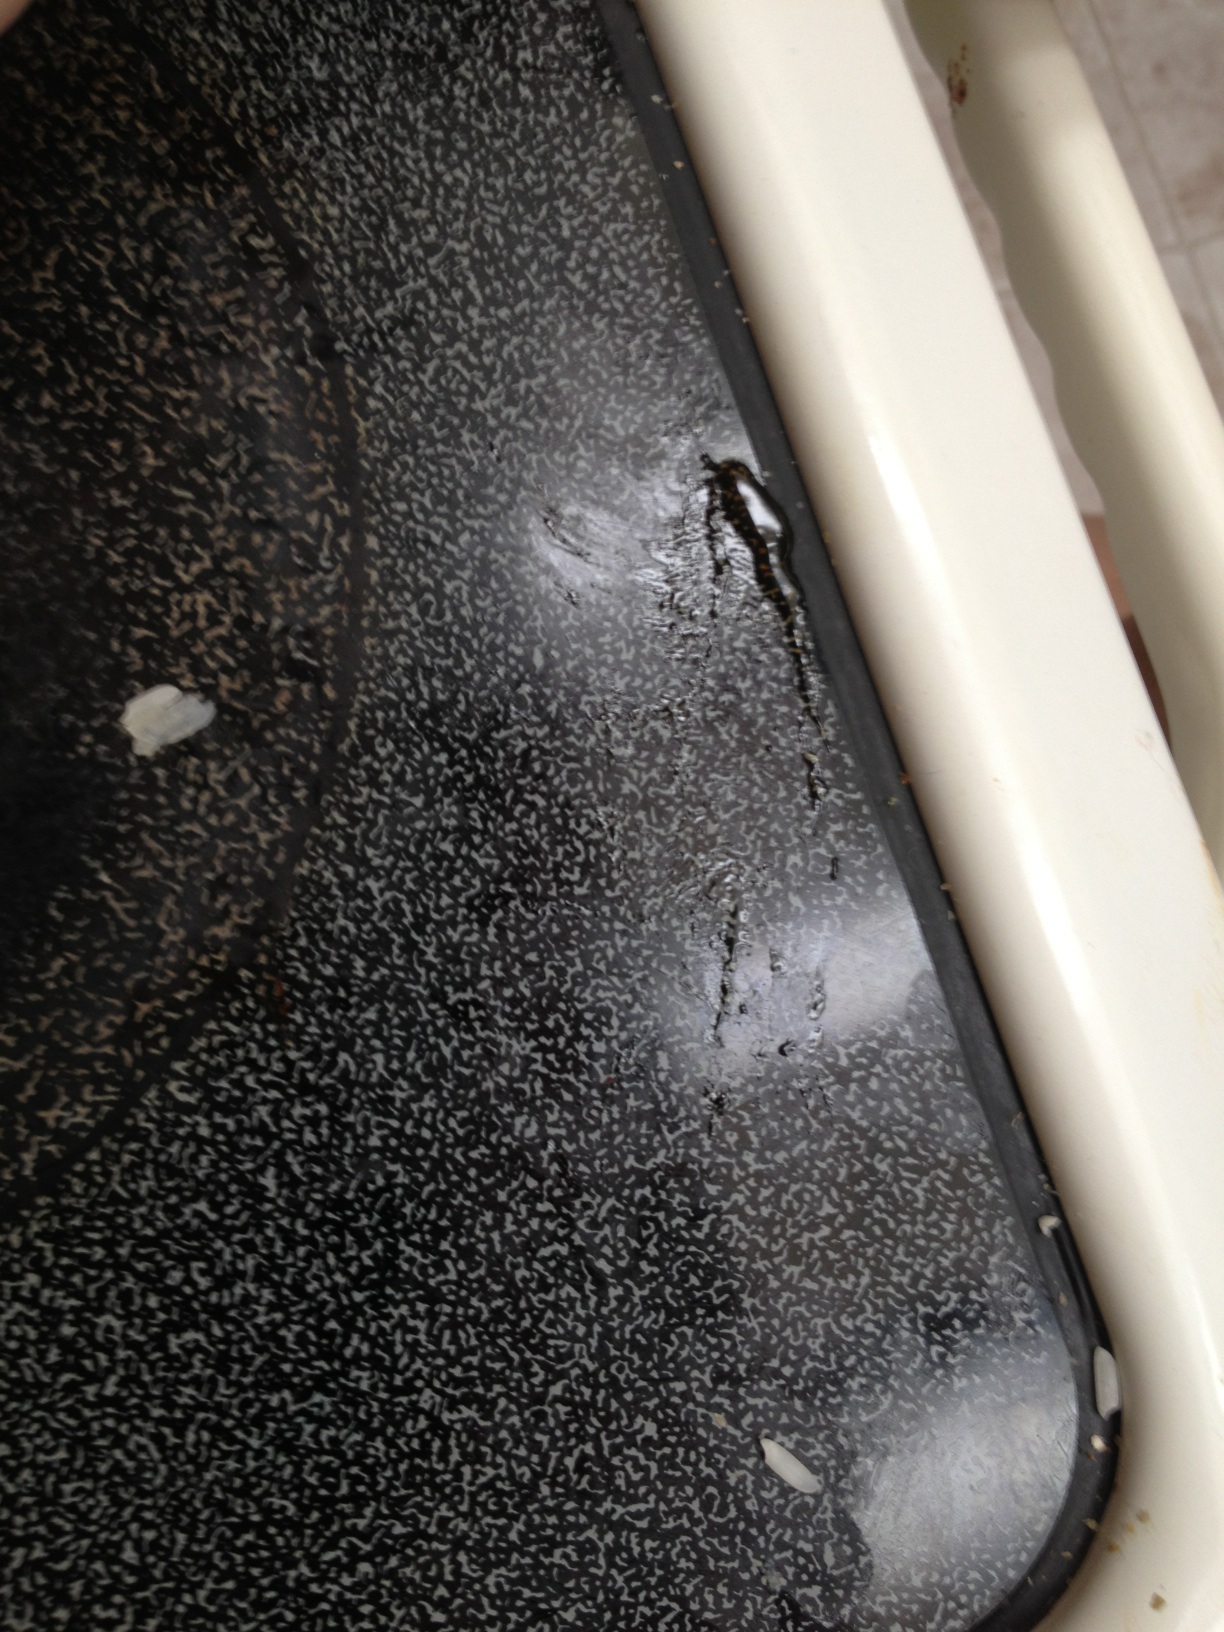Question: Can you see how many refills I have left?
Answer: unanswerable